Military career of Muhammad

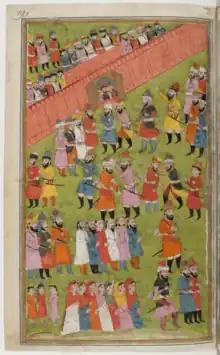
Seizure of the Banū Qurayza stronghold. Illustration from Hamla-i Haydari, by 18th-century artist Muhammad Rafi Bazil.

In May 625, Muhammad laid siege to the Banu Nadir, after he came to know that they were plotting to assassinate him. The siege is said to have lasted anywhere between six and fifteen days. Enjoying their strategic advantage due to the thick foliage of palm trees surrounding their castles, the Banu Nadir pelted the Muslims with stones and showered arrows upon them from their castles. In response, Muhammad is said to have commanded the burning of the palm trees. The tribe eventually surrendered and was expelled, moving northward toward Khaybar, another Jewish fort city around 150 km (95 mi) north of Medina and was captured again during the Battle of Khaybar. They were allowed to live around Khaybar until the Rashidun caliph, 'Umar ibn al-Khattab, expelled them for a second time.